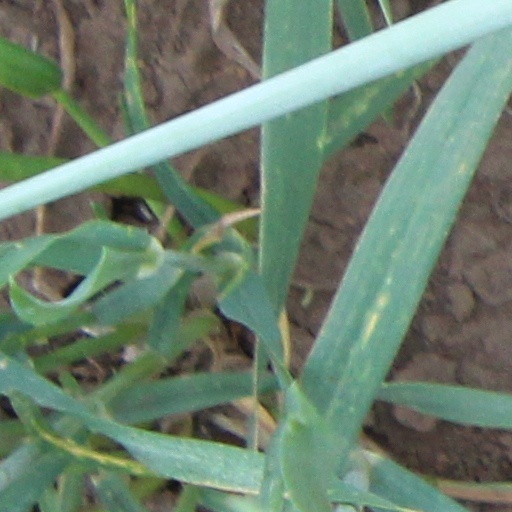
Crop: wheat